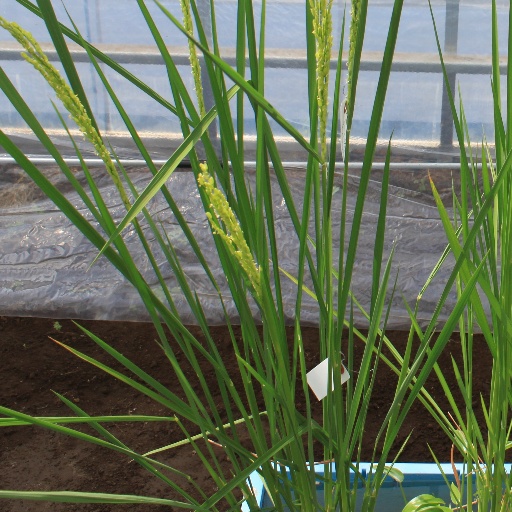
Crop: rice